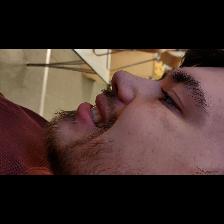
Label: Human